HaMerotz LaMillion 5

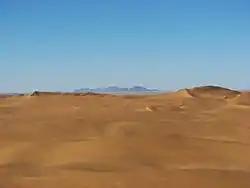
Namibia's lush desert landscape was the site of this leg's Roadblock.

For this season's first Double Battle, one team member from each team had to wear a Roman gladiator costume which left him blindfolded. Then, the two gladiators from different teams would have to face off inside of a large circle at the Roman Amphitheatre of Sutri with the objective of catching the other one with a net. To do so, the non-blindfolded team member would have to direct their partner when and where to throw the net. If one of the gladiators walked outside the marked circle, the point would go to the other team. Once a team had won two battles, they would receive their next clue. The team that lost the final Double Battle had to wait out a 15-minute penalty. After completing the Double Battle, teams would have to vote for the team they wanted to Yield.